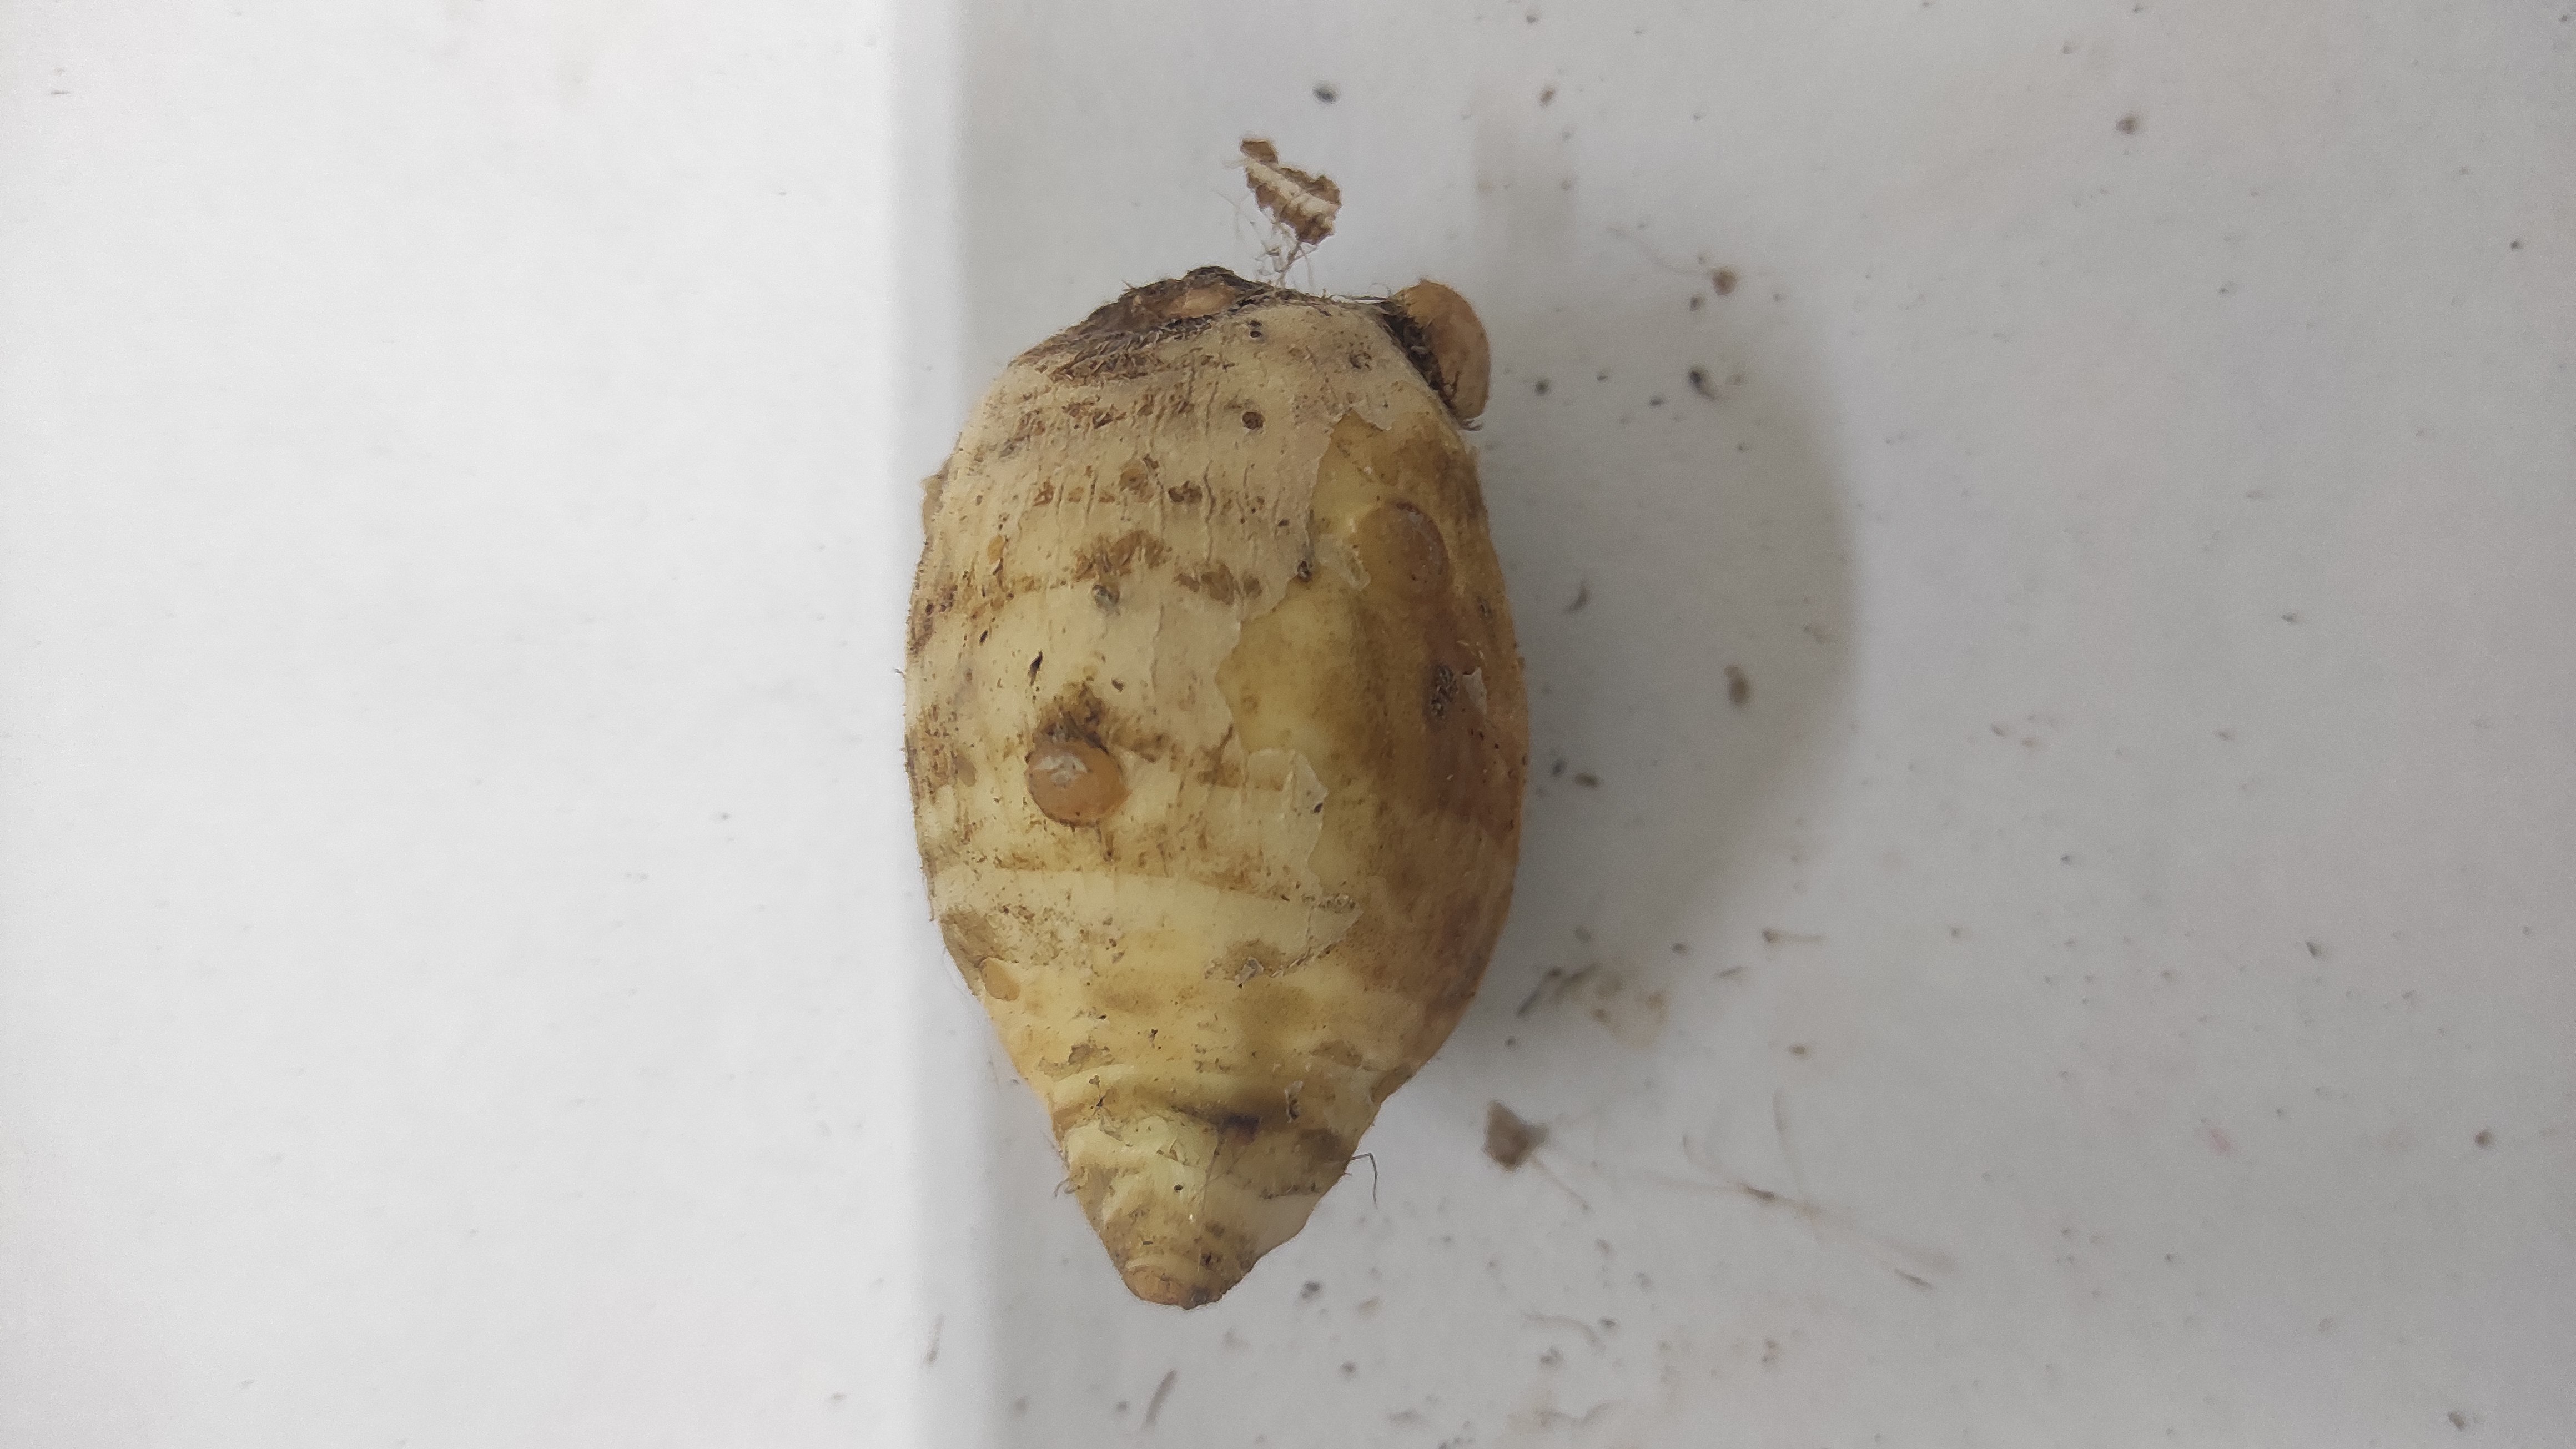
Crop: Taro root
Condition: Fresh